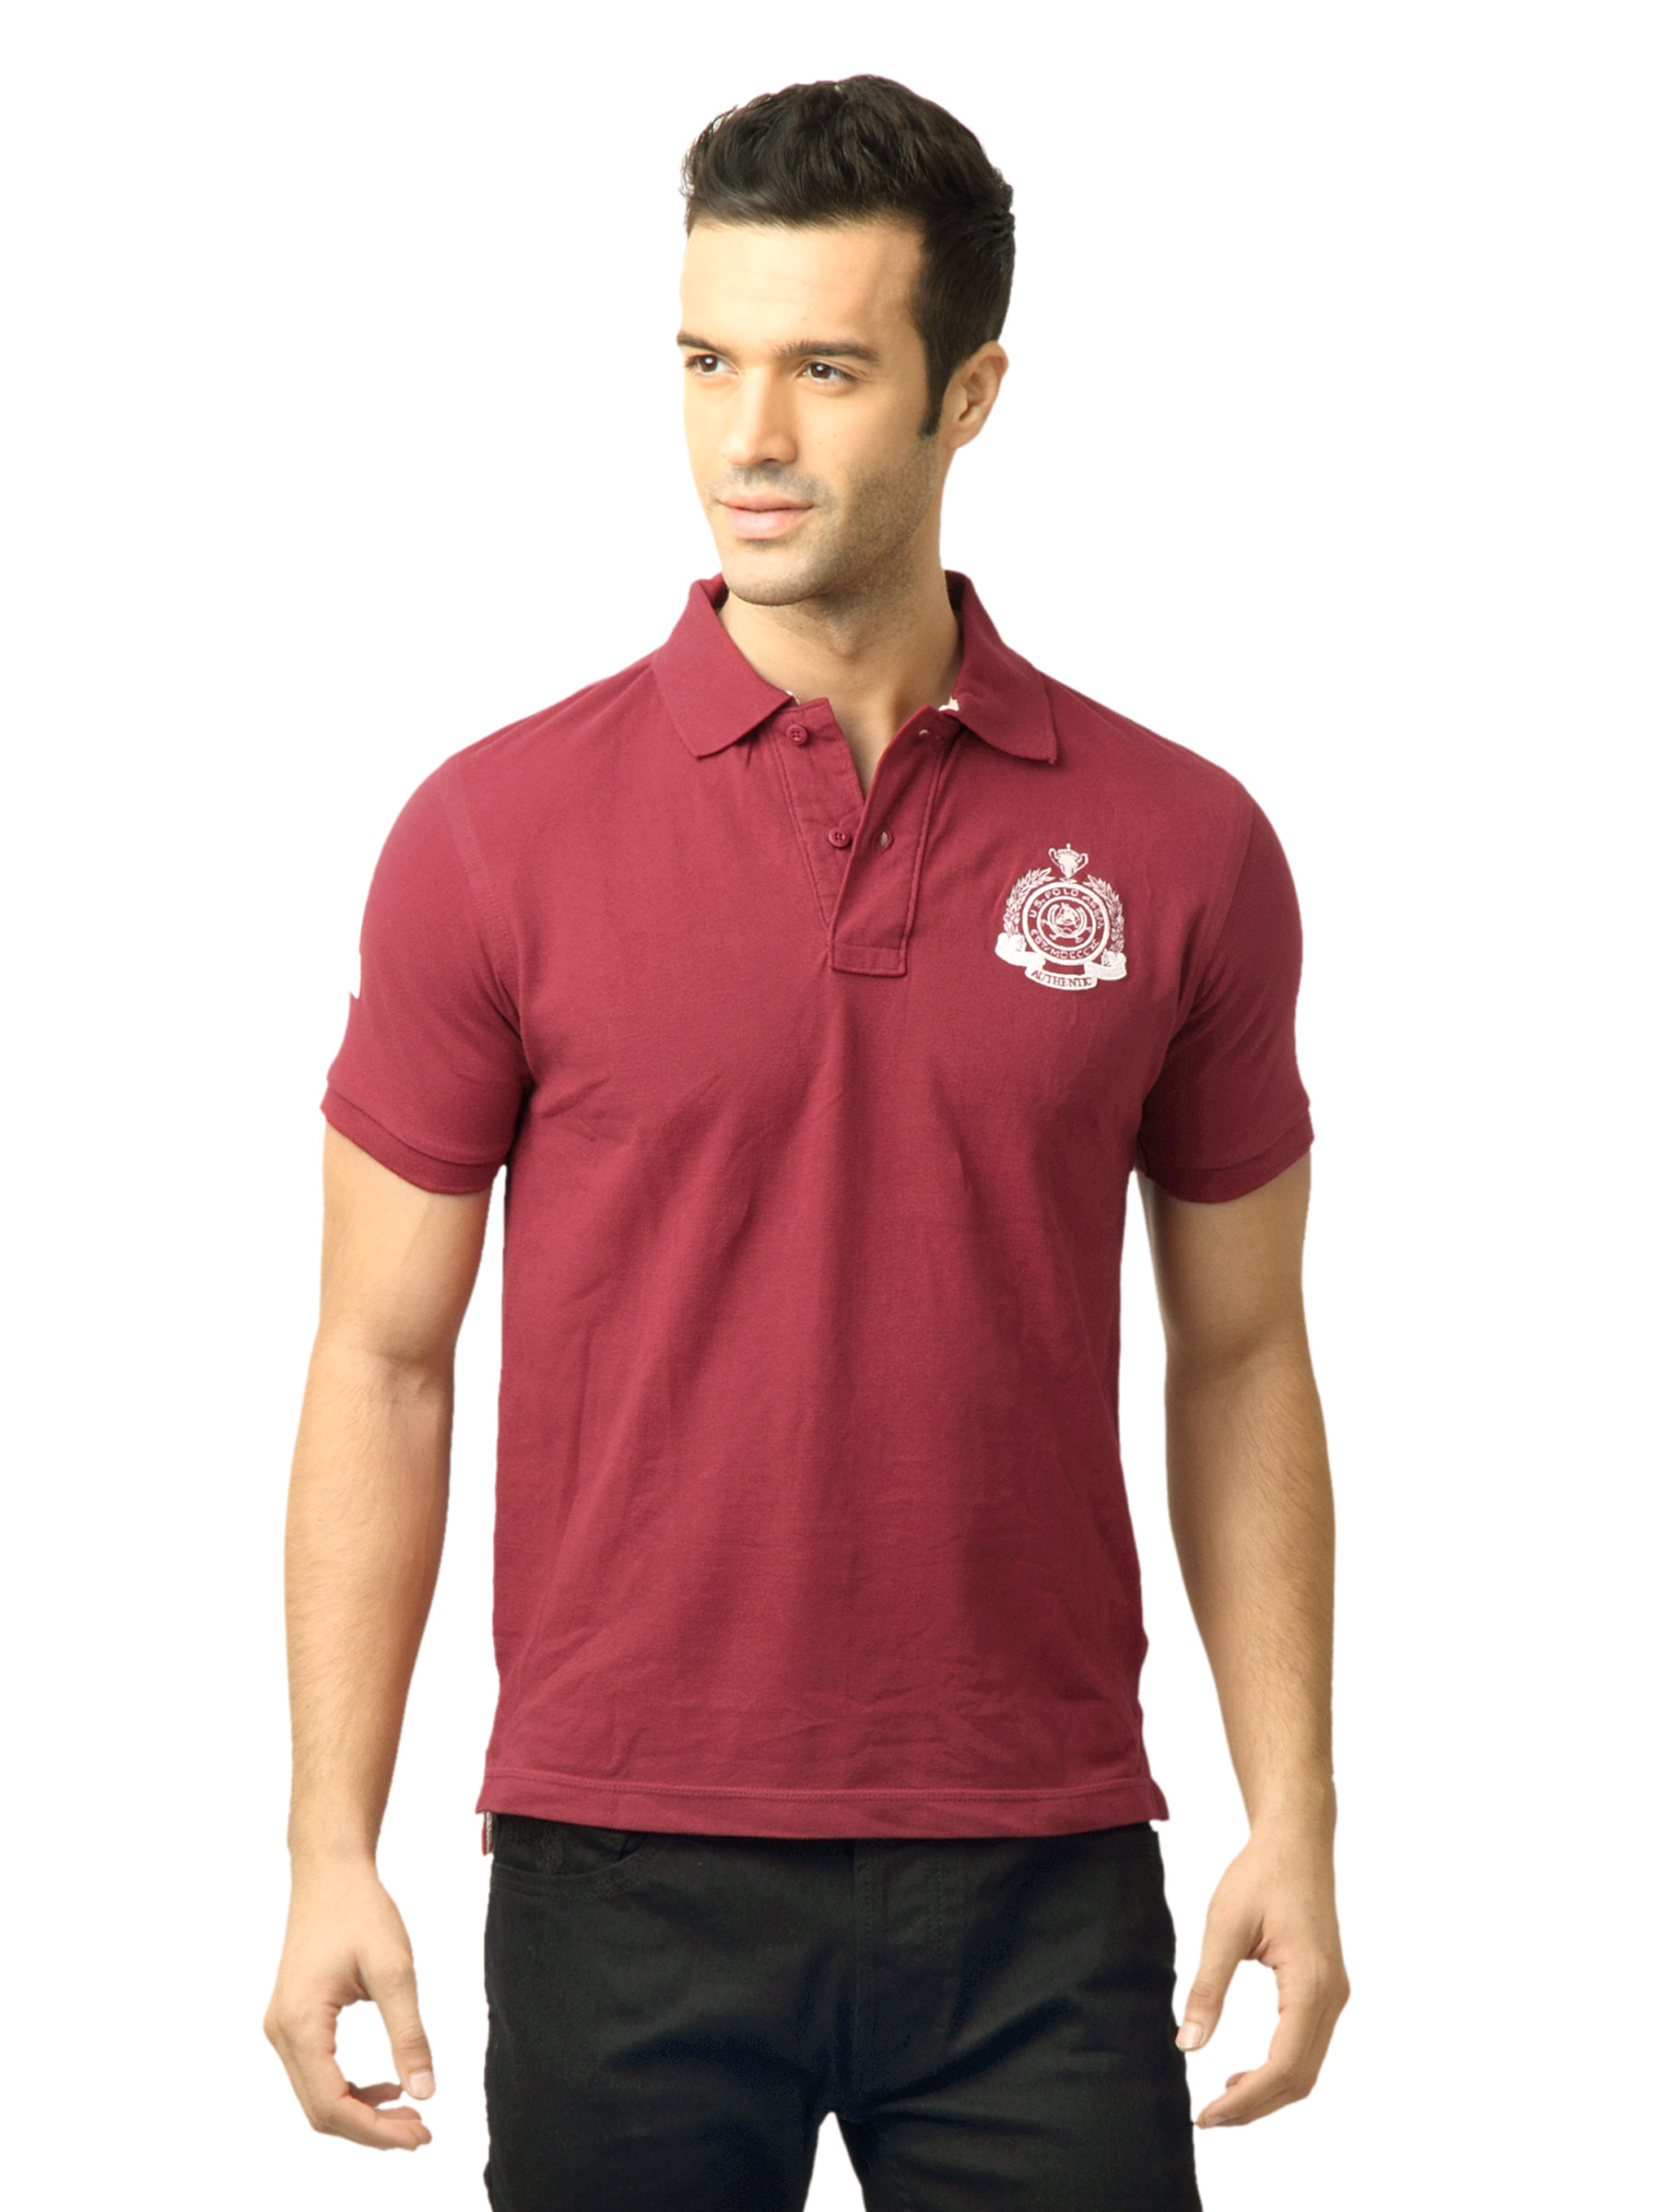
U.S. Polo Assn. Men Solid Red  Polo Tshirt
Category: Apparel / Topwear / Tshirts
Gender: Men
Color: Red
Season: Fall 2011
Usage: Casual